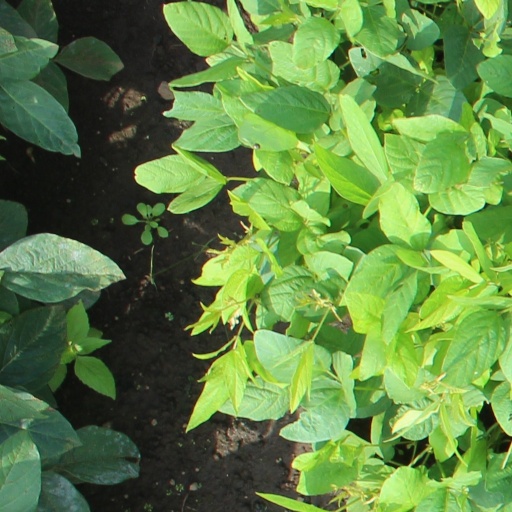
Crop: soybean